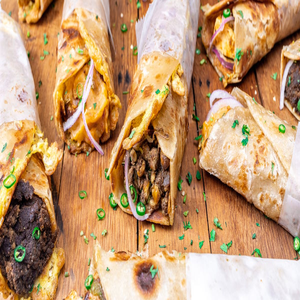
Dish: kathiroll